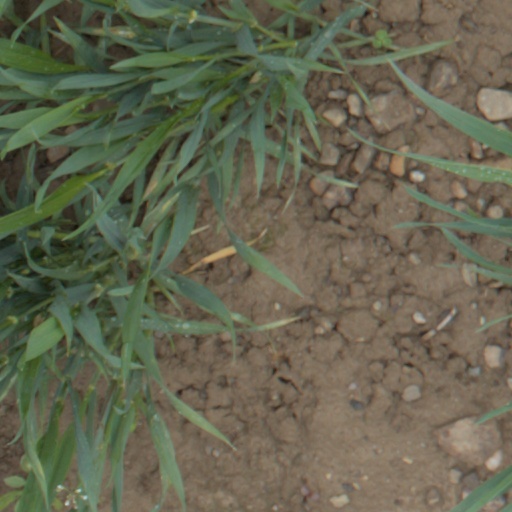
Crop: wheat